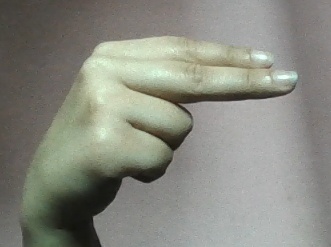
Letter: ain